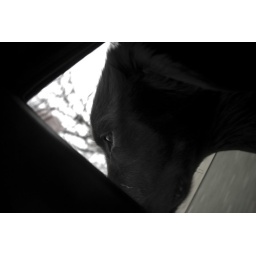
seconds before mary tried to murder him by rolling the window up on his little dog skull.